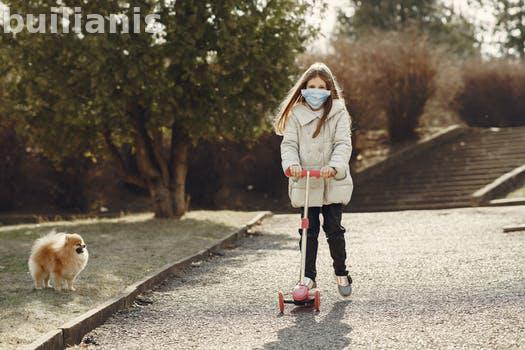
Label: Watermark